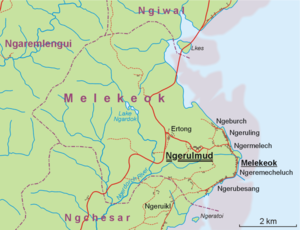
Ngerulmud est un lieu-dit de Melekeok, la capitale des Palaos, un pays d'Océanie situé dans l'océan Pacifique, à l'est des Philippines. Depuis que Melekeok est devenue le 7 octobre 2006 la capitale du pays, Ngerulmud accueille le nouveau bâtiment du Capitole.